Ruby Grant Martin

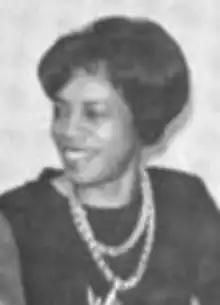
Ruby Grant Martin, from a 1968 publication of the US federal government

Ruby Lee Grant Martin (February 18, 1933 – May 8, 2003) was an American lawyer and government official. She was director of the federal Office for Civil Rights, appointed by Lyndon B. Johnson. She won the Federal Woman's Award in 1968 for her work on school desegregation.